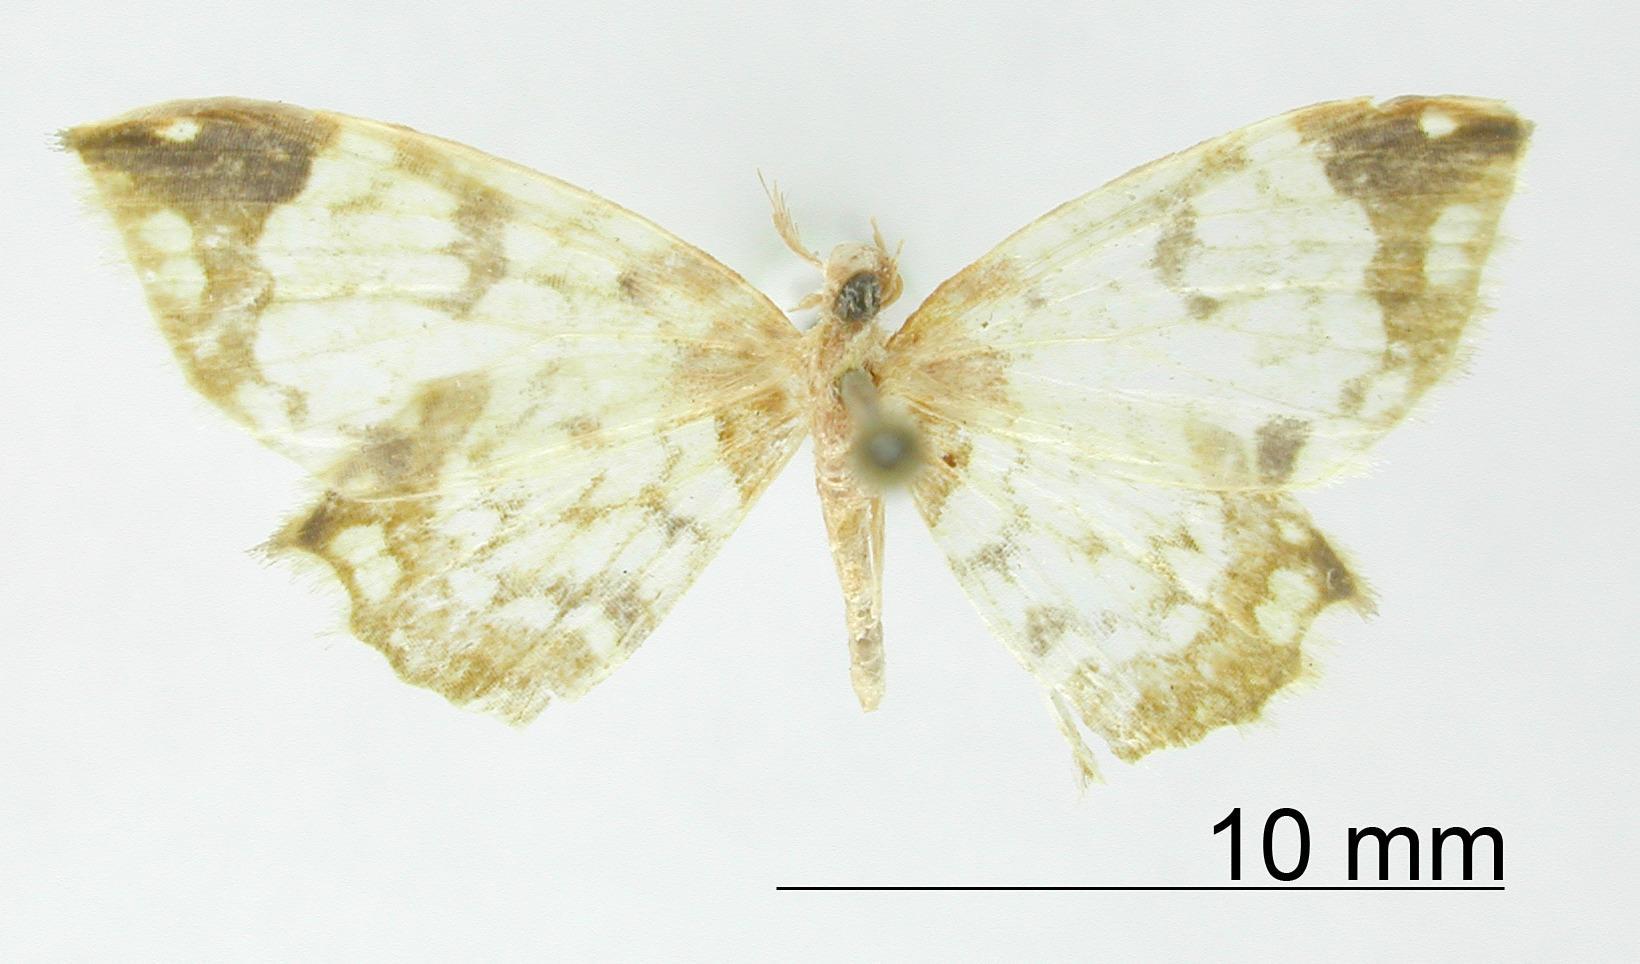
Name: Prohydata aurata
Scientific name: Prohydata aurata Dognin, 1910
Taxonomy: Animalia, Arthropoda, Insecta, Lepidoptera, Geometridae, Geometrinae
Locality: Colombie; St. Antonio; 2000, Valle del Cauca, Colombia
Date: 20 Sep 1908